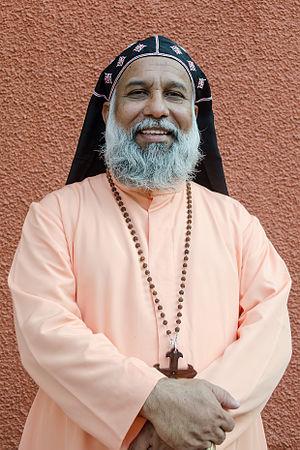
Baselios Cleemis est un évêque et cardinal indien des Syro-malankares.